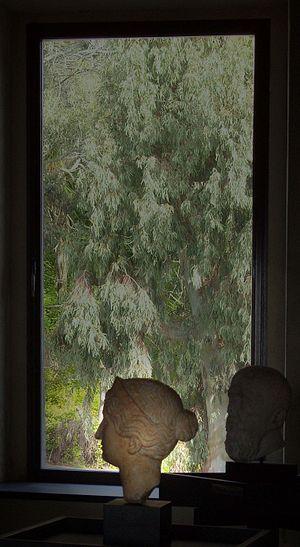
Tête de Junon, coiffée d'un diadème, en marbre blanc, oeuvre inspirée des modèles attiques du V esiècle avant notre ère. Provenant de la collection Daziano.